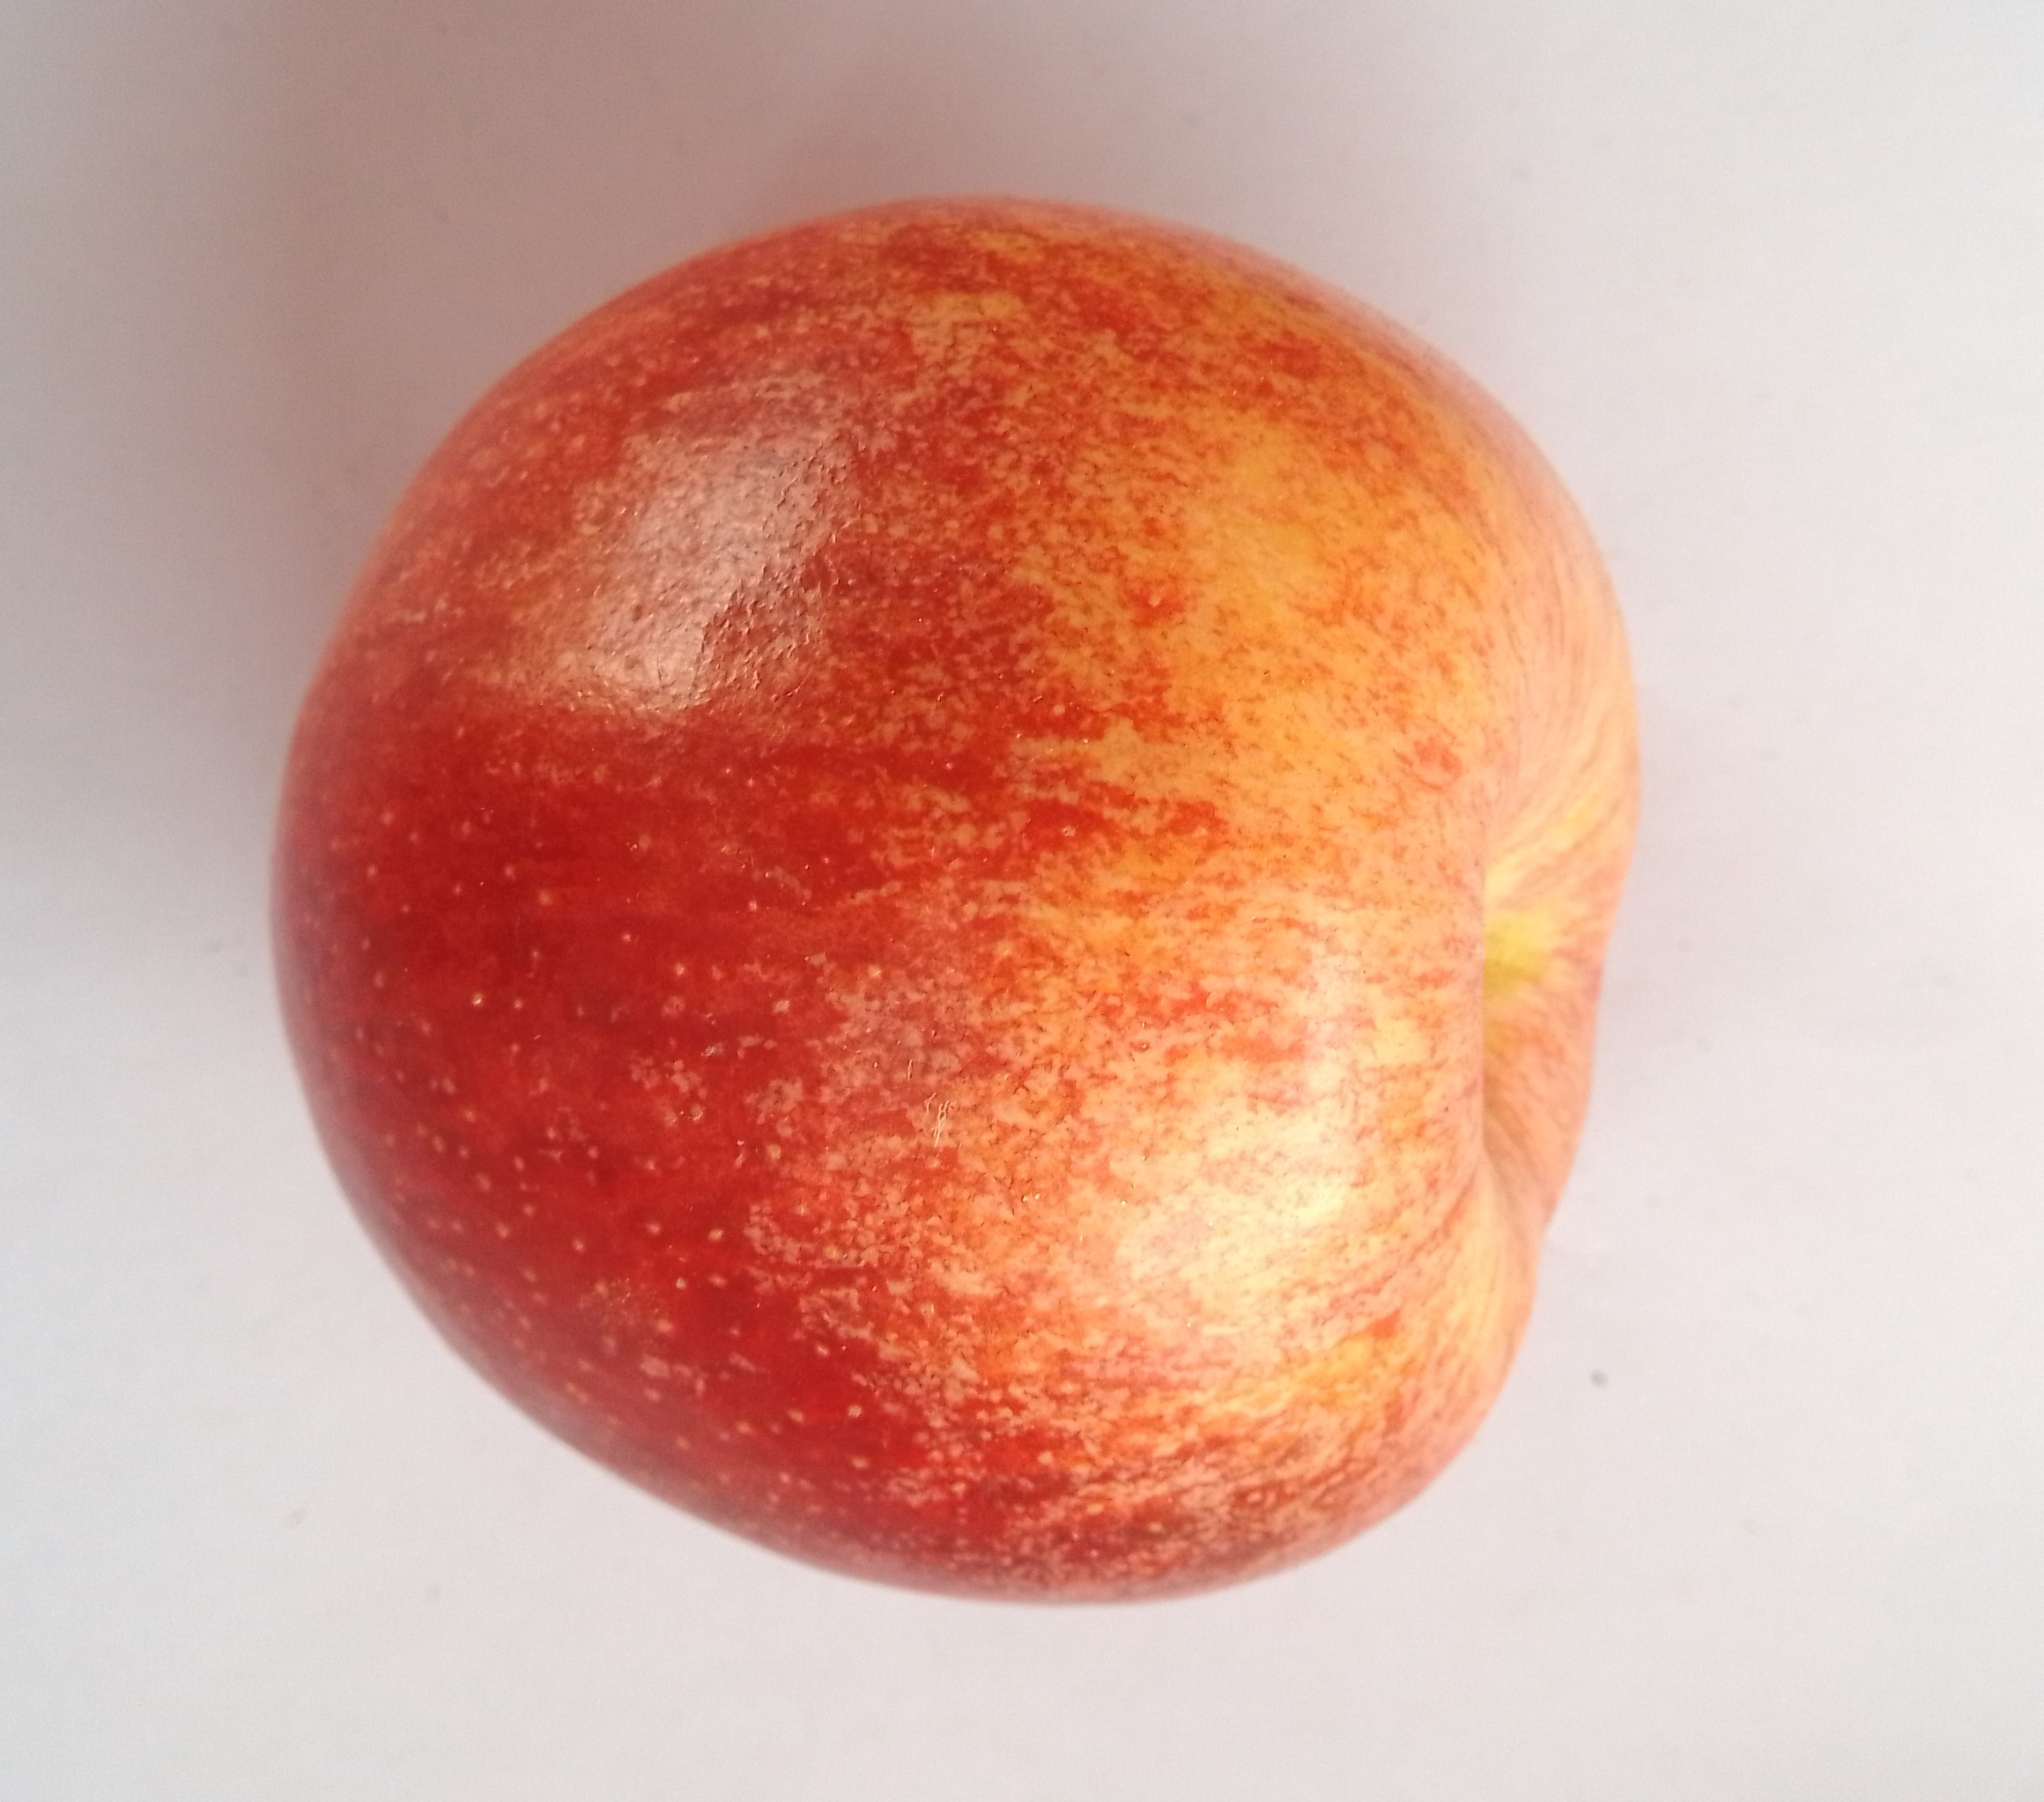
Fruit: apple
Condition: fresh